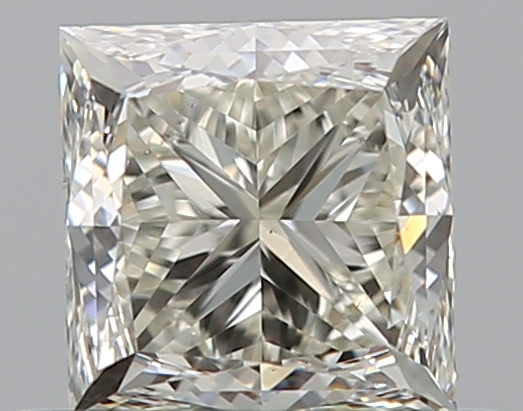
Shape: princess
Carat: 0.7
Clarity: VS1
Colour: J
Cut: FG
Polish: EX
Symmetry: VG
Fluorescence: N
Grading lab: GIA
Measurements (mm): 4.48 x 4.39 x 3.68